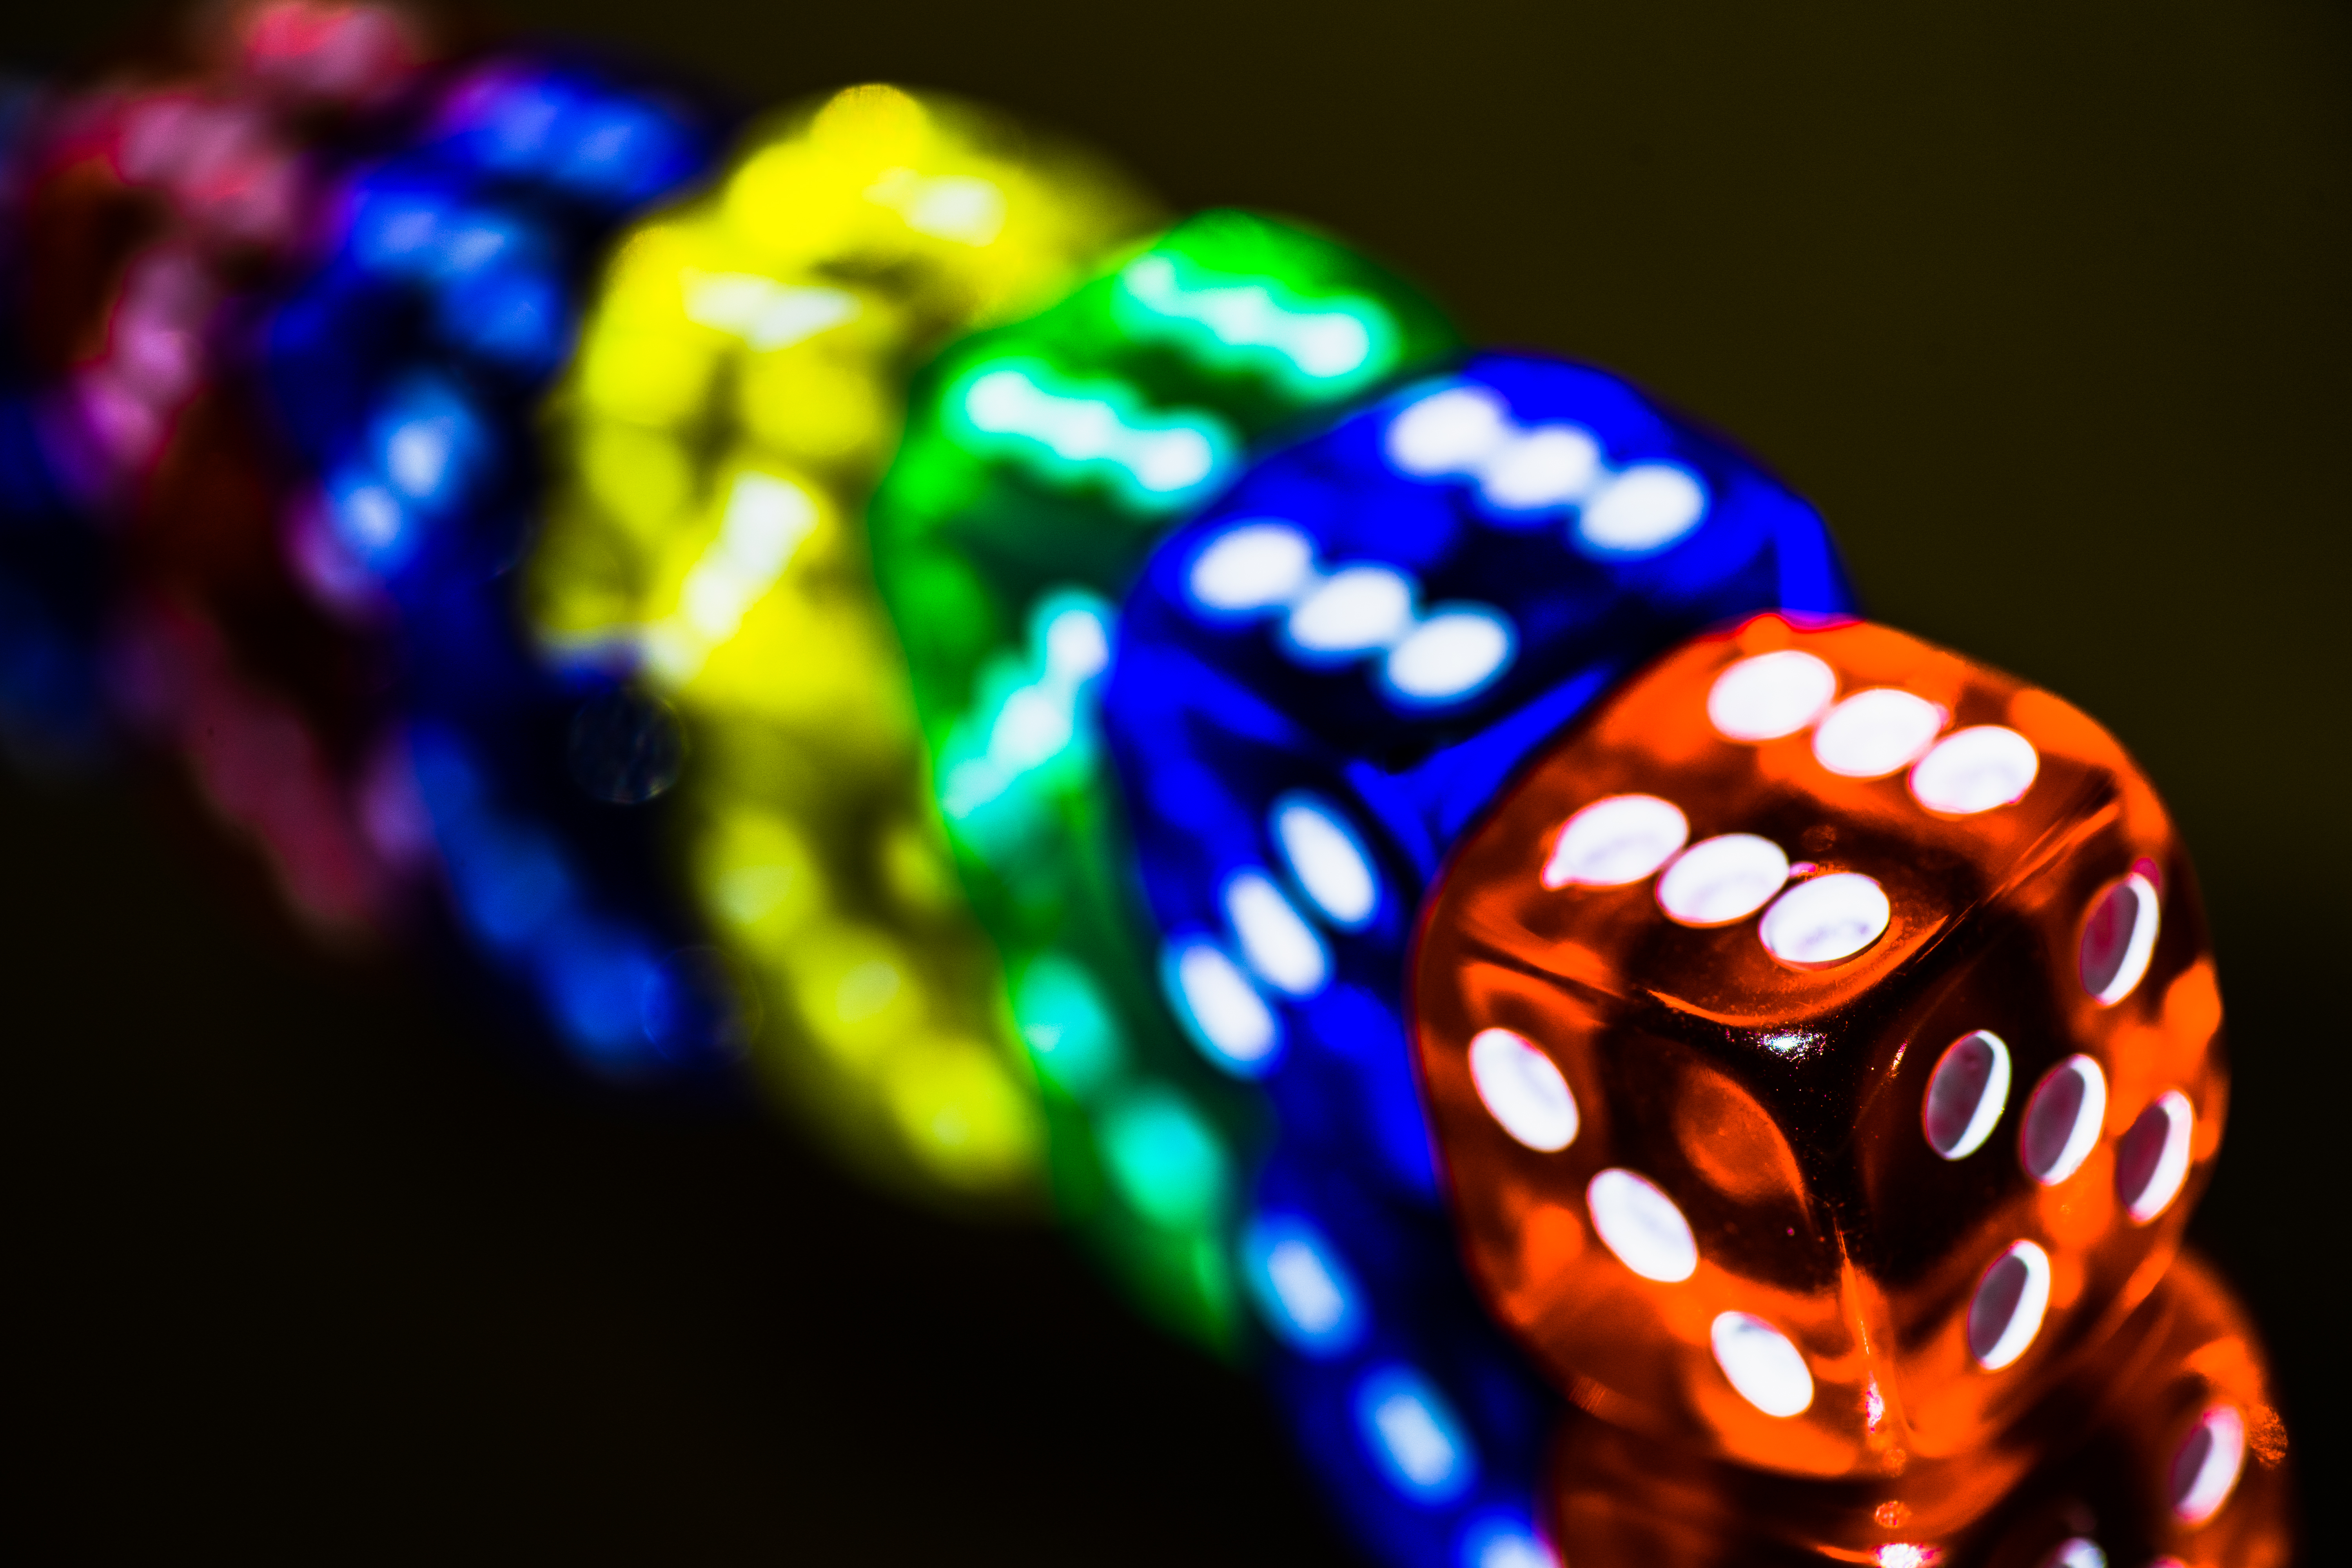
light, glass, number, color, blue, bead, lighting, toy, close up, art, ilce7m2, 272e, tamron90mmf28macro, dices, allinarow, dicesonamirror, macro photography, indoor games and sports, tabletop game